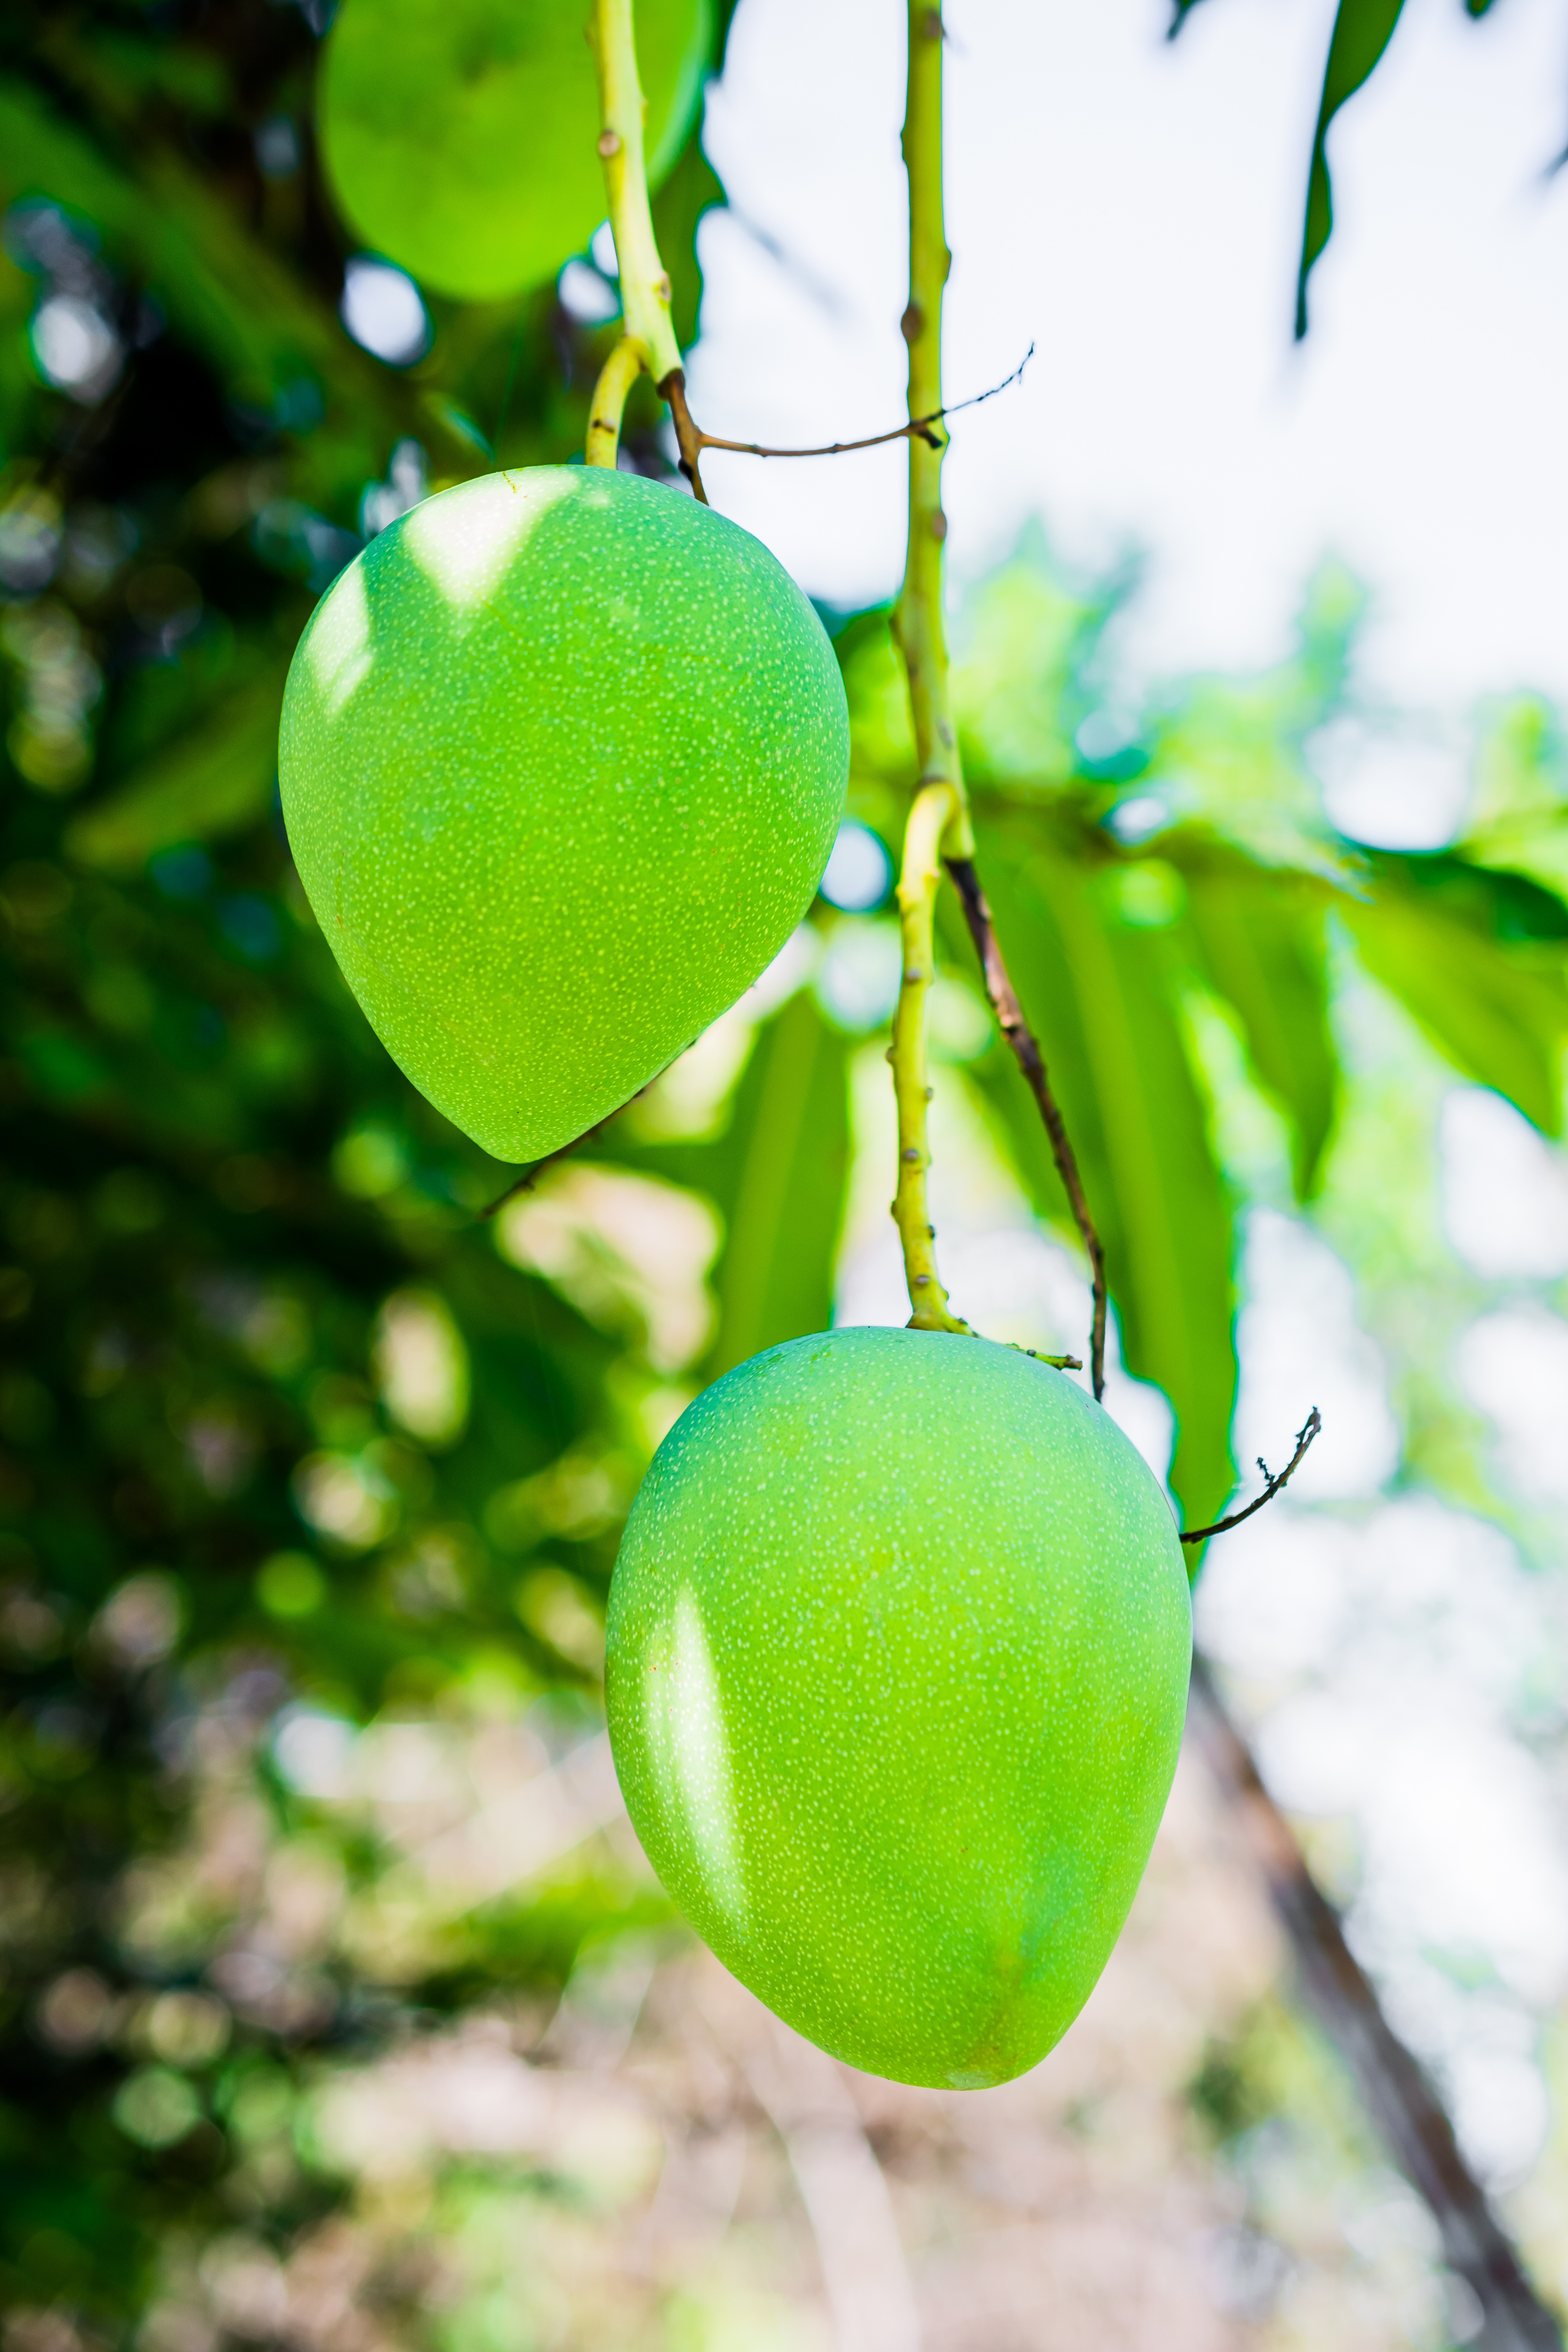
tree, branch, plant, fruit, leaf, flower, food, green, produce, botany, flora, mango, fruits, citrus, macro photography, flowering plant, mango tree, green mango, land plant